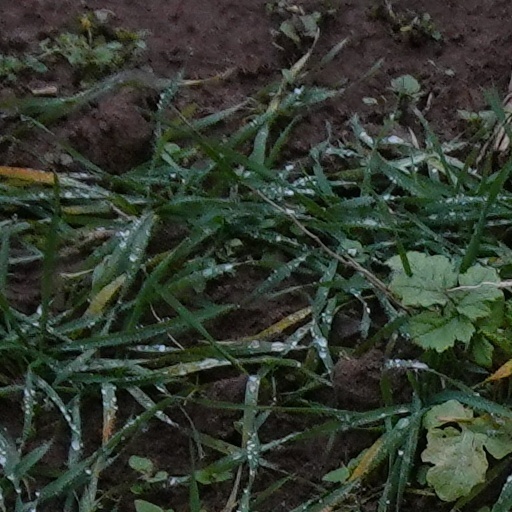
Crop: wheat